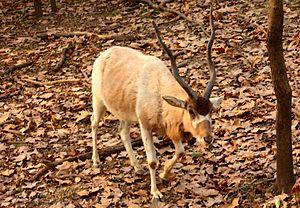
Les Orygina sont une lignée de bovidés hippotraguins regroupant les genres Addax et Oryx.